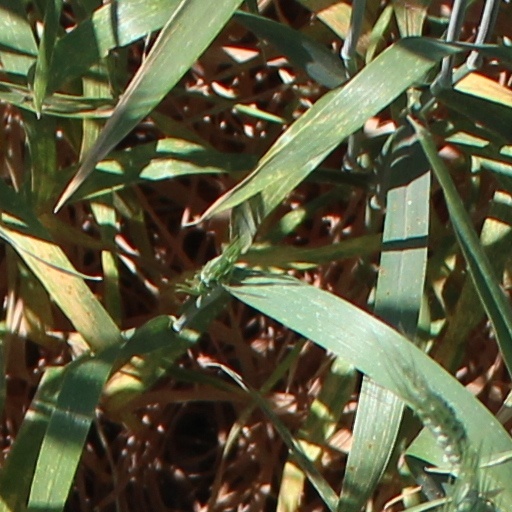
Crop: wheat